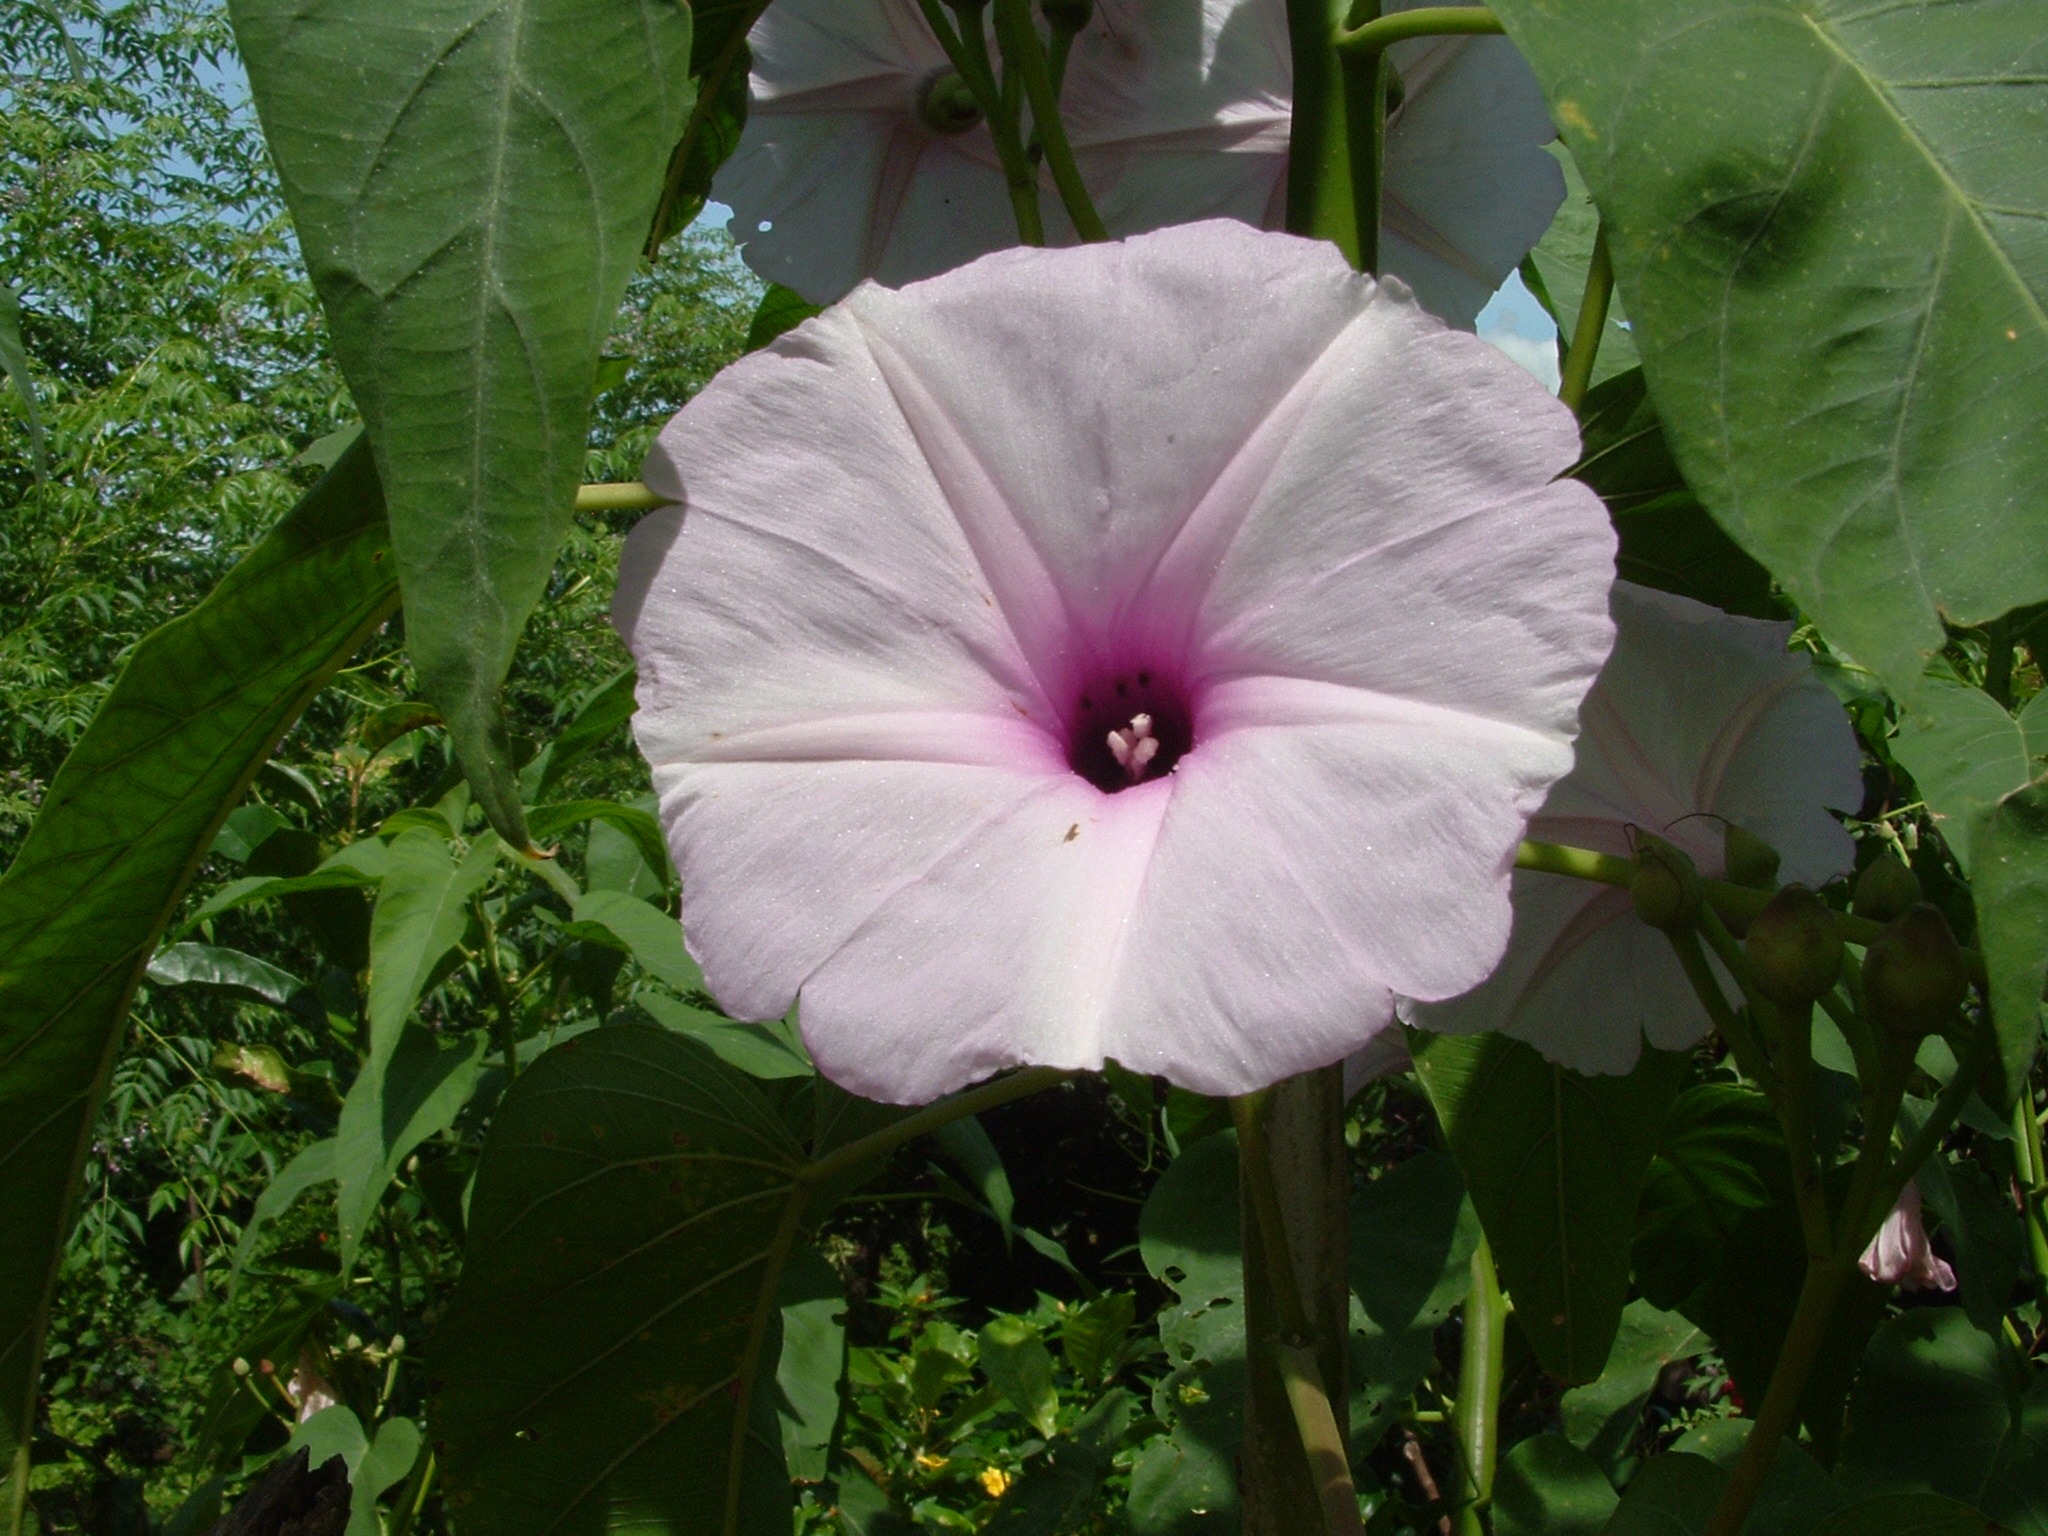
plant, flower, petal, botany, flora, wildflower, flowers, beautiful, hibiscus, morning glory, purple flower, malvales, moonflower, beautiful flower, flowering plant, chinese hibiscus, annual plant, land plant, morning glory family, beach moonflower